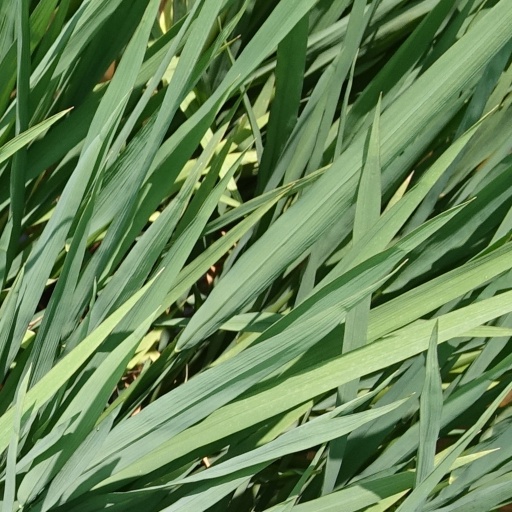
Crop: rice